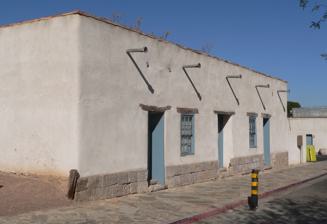
Building: Cordova House
Country: United States of America
Year built: 1848
United States historic place Cordova House U.S. National Register of Historic Places Location 173--177 N. Meyer Ave., Tucson, Arizona Coordinates 32°13′25″N 110°58′27″W / 32.22361°N 110.97417°W / 32.22361; -110.97417 ( Cordova House ) Area 0 acres (0 ha) Built 1848 ( 1848 ) NRHP reference No. 72000198 Added to NRHP May 4, 1972 Cordova House (also known as La Casa Cordova ) is a historic adobe house at 140 N. Main Avenue. It is possibly the oldest house in Tucson, Arizona , and one of the oldest surviving houses in Arizona. Cordova House was believed to have been built of adobe around the time of the Gadsden Purchase in 1848 with the back two rooms being constructed first. Cordova House was owned by the Cordova family from 1936 to 1972. It is the site of Maria Luisa Tena 's "El Nacimiento," the oldest and longest running Nativity display in the Southwest. Cordova House is also the site of a display about Cordova House's relationship within the context of 1960s urban renewal . The house was added to the National Register of Historic Places in 1972. The building is currently part of the Tucson Museum of Art . See also List of the oldest buildings in Arizona References